Origenist crises

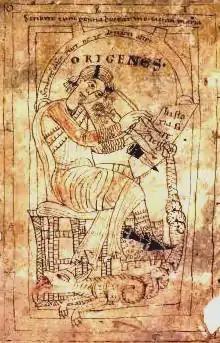
Representation of Origen writing from a manuscript of "In numeros homilia" XXVII dated to

The Origenist crises or Origenist controversies were two major theological controversies in early Christianity involving the teachings of followers of the third-century Alexandrian theologian Origen.